Shire of Pyalong

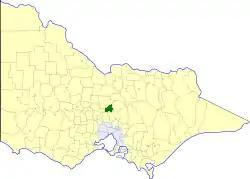
Location in Victoria

The Shire of Pyalong was a local government area about north of Melbourne, the state capital of Victoria, Australia. The shire covered an area of , and existed from 1863 until 1994.